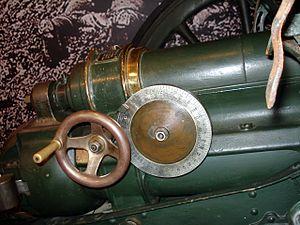
Le canon Ordnance QF 18 pounder, ou simplement 18-pounder ou 18-pdr, fut le principal canon de campagne britannique de l'époque de la Première Guerre mondiale. Il forma l'épine dorsale de la Royal Field Artillery durant la guerre et fut produit en grandes quantités. Il fut utilisé par les troupes britanniques et celles du Commonwealth sur tous les autres théâtres d'opération et par les troupes britanniques en Russie en 1919. Son calibre et le poids de son obus étaient supérieurs à ceux des canons de campagne équivalents en service dans les armées françaises et allemandes. Jusqu'à la mécanisation des années 1930, il était généralement tiré par des chevaux.